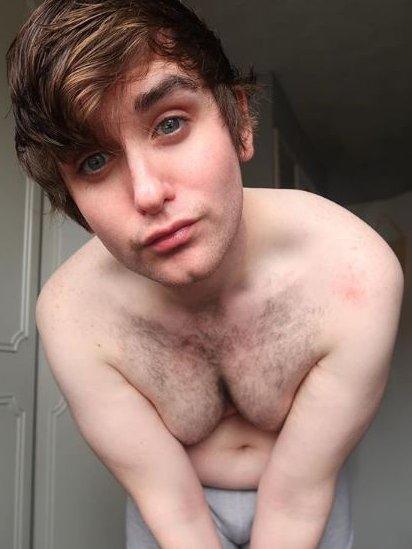
Gender: men